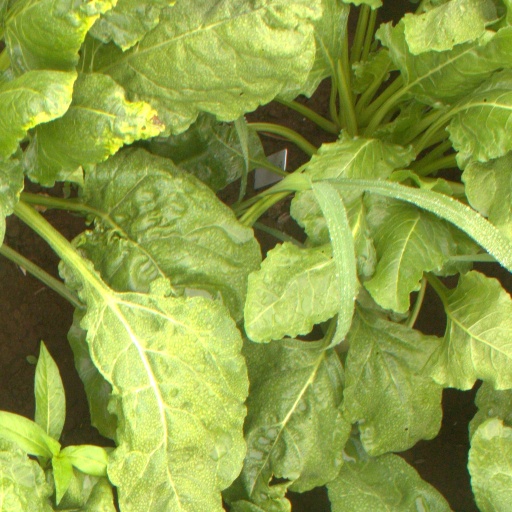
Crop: sugar beet